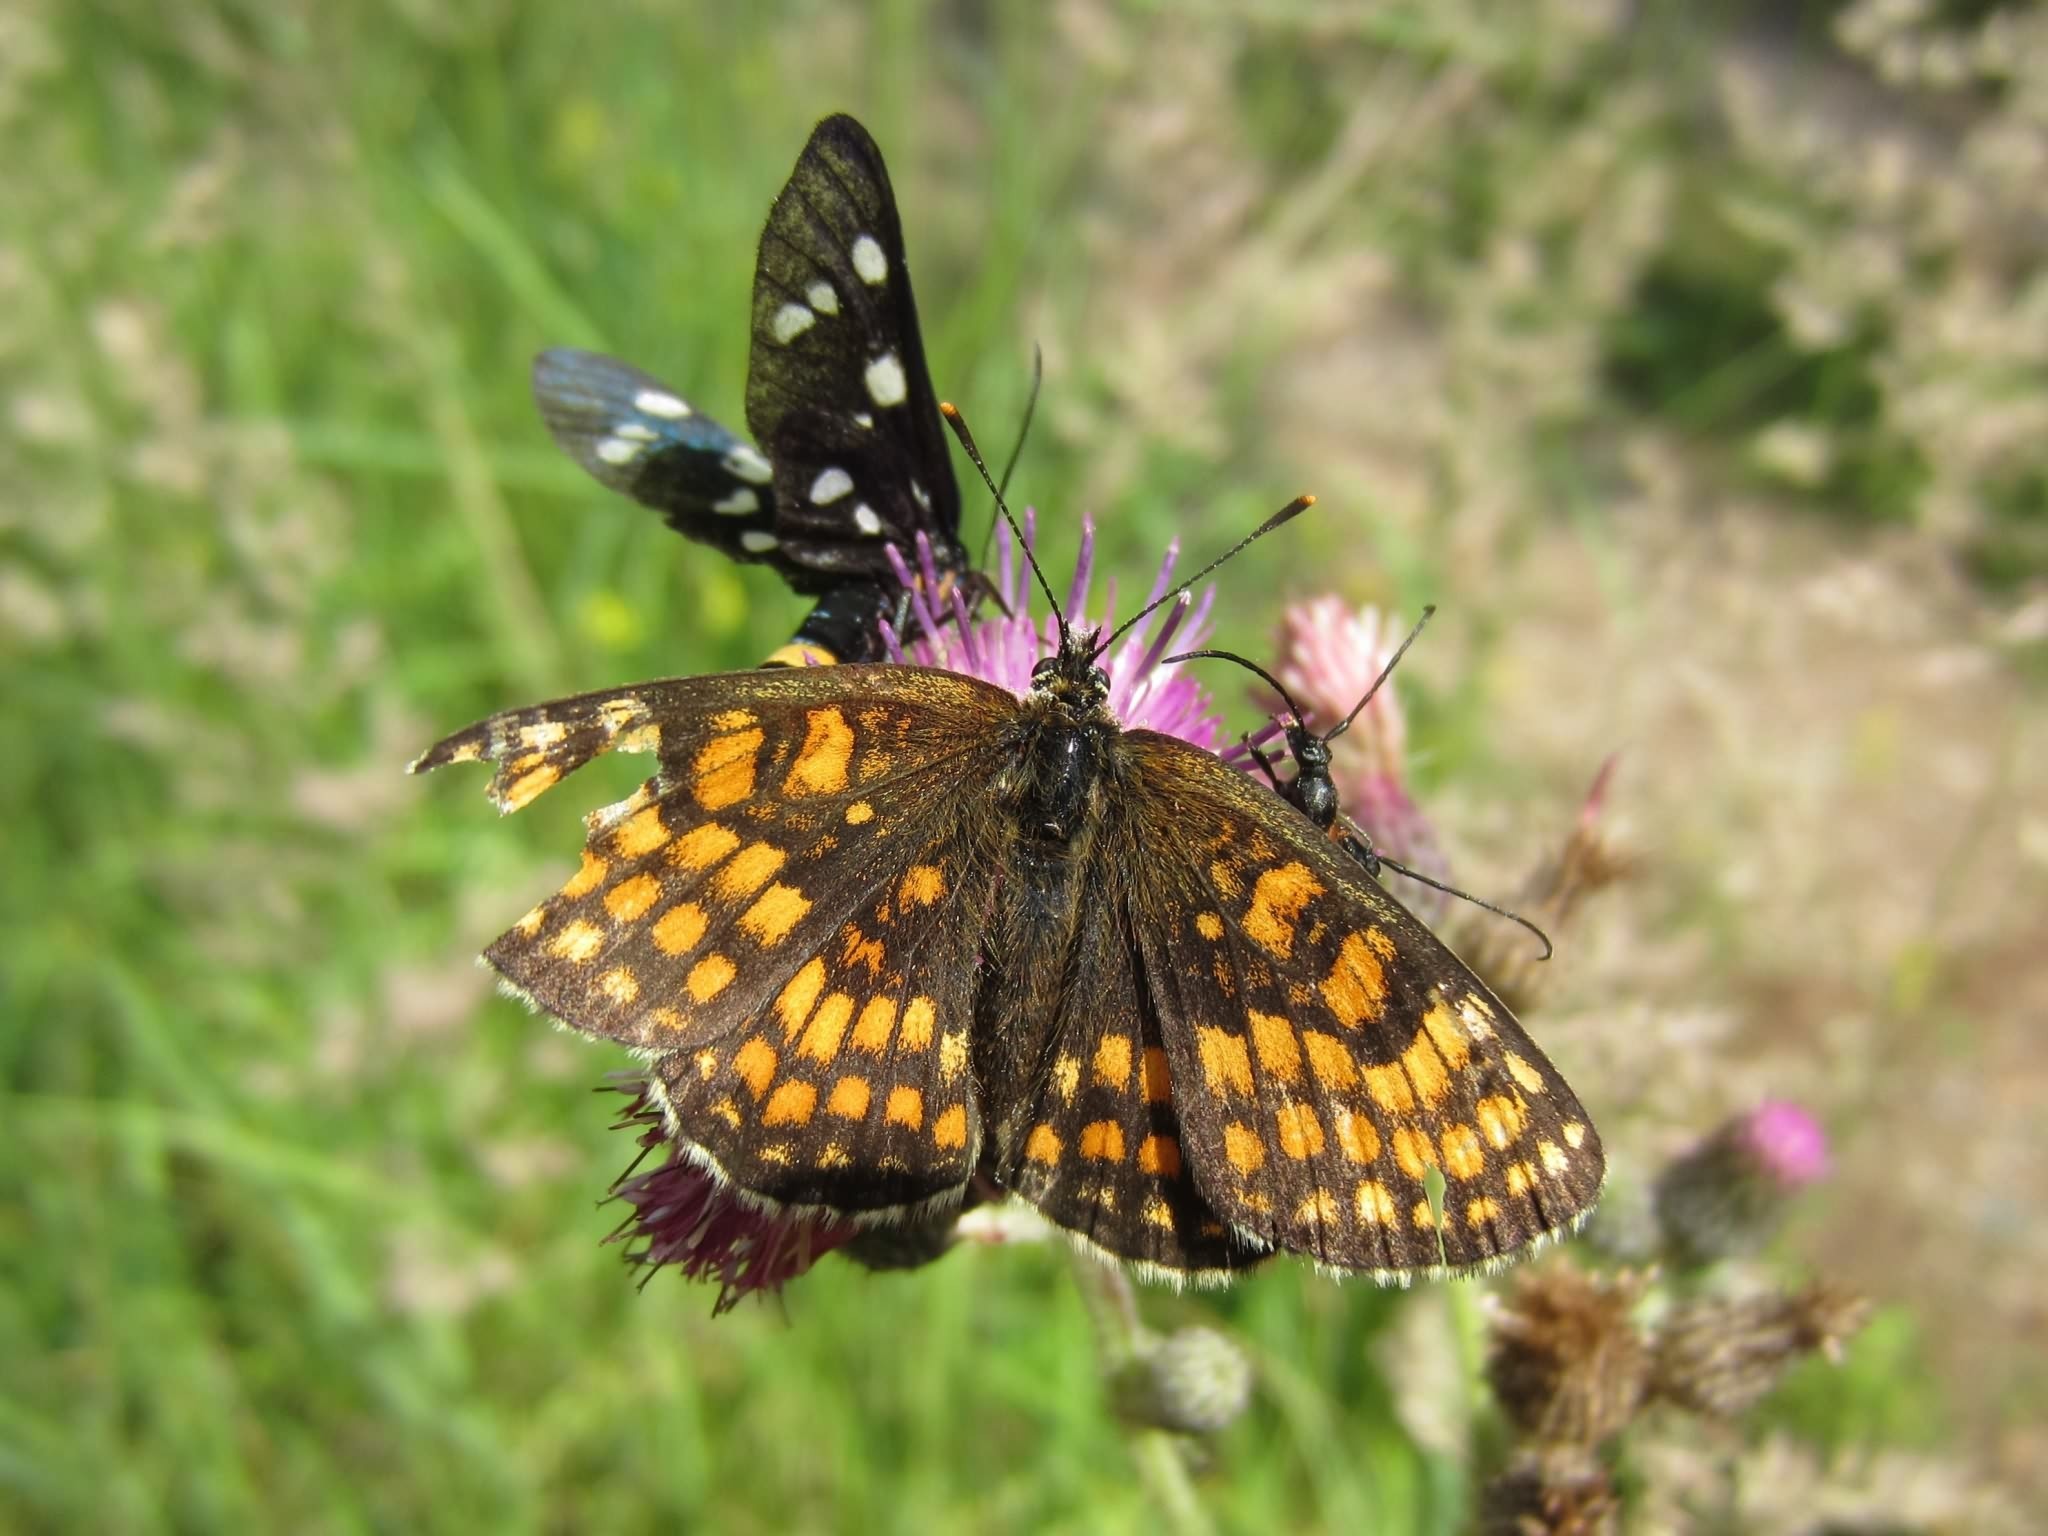
nature, blossom, prairie, flower, bloom, wildlife, insect, botany, butterfly, close, fauna, invertebrate, monarch butterfly, butterflies, nectar, macro photography, arthropod, pollinator, moths and butterflies, lycaenid, brush footed butterfly, colias